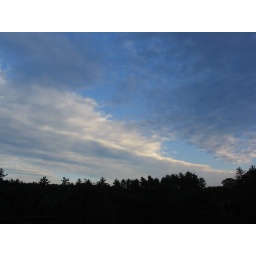
sky over the lake